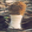
Label: mushroom